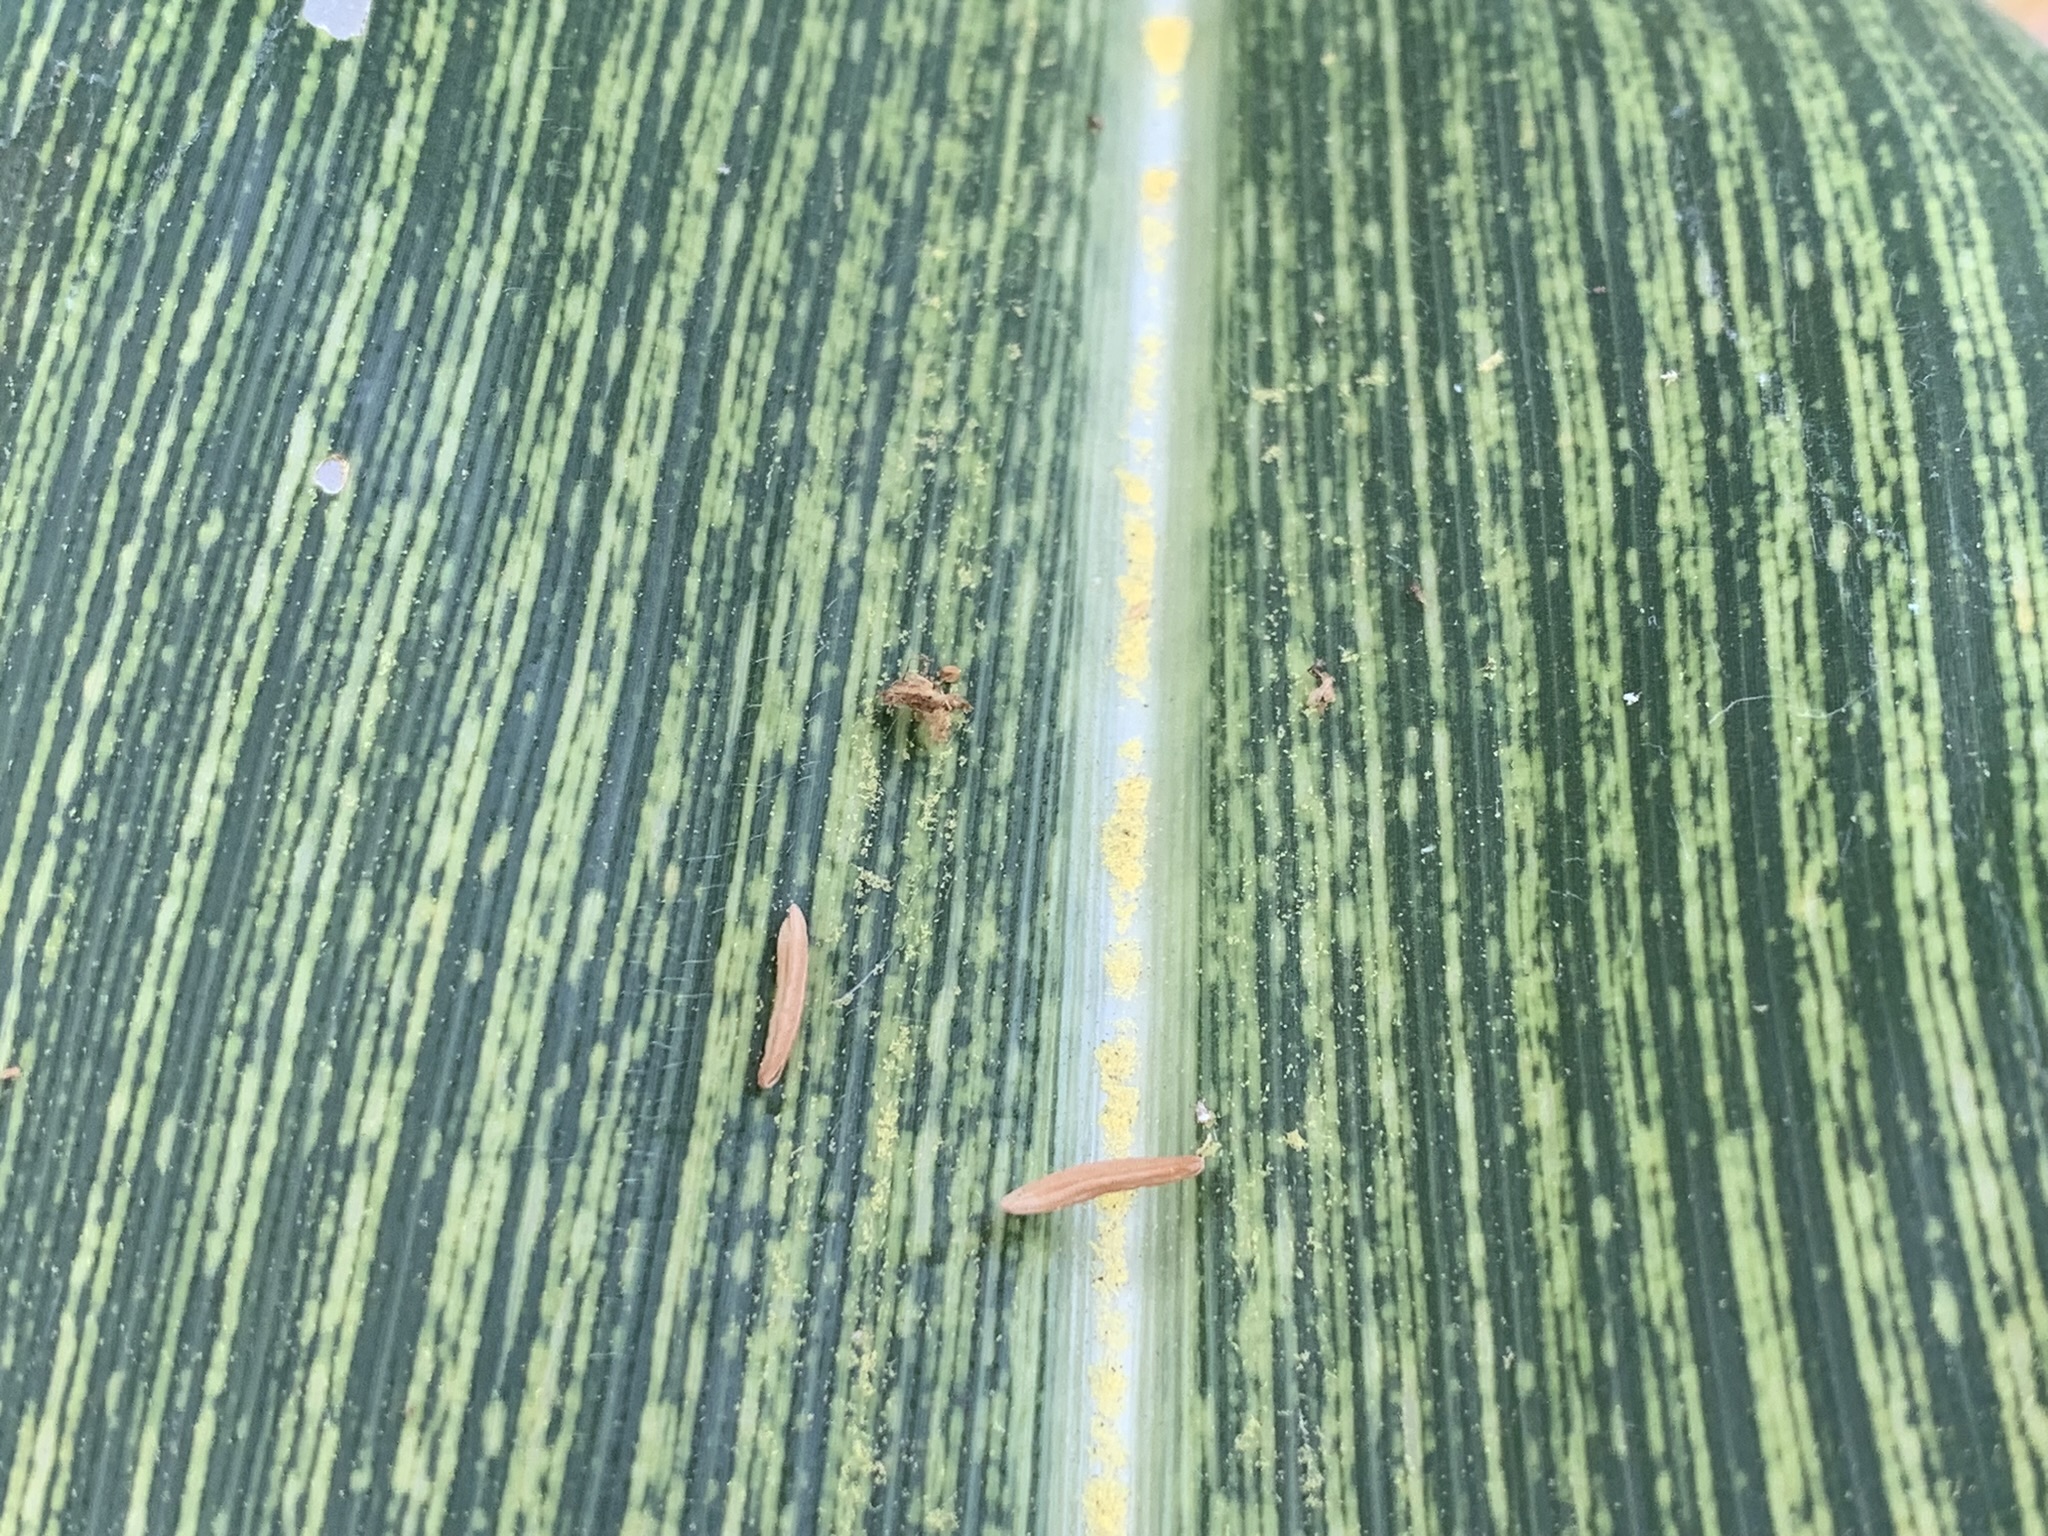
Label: MSV